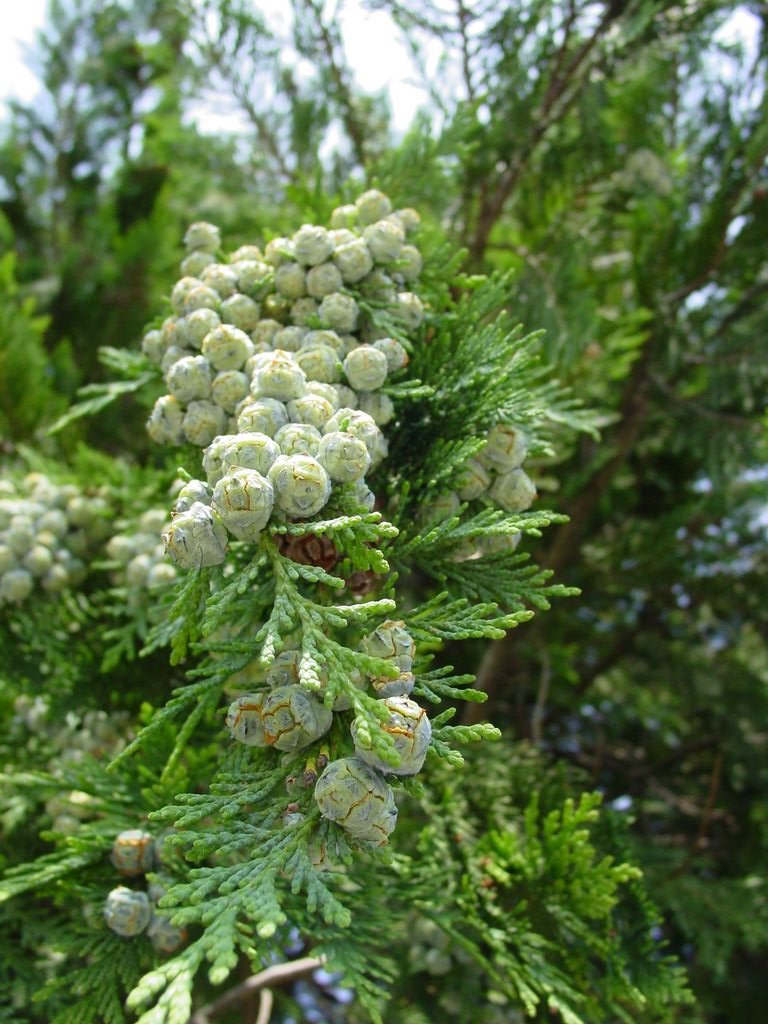
tree, nature, branch, plant, flower, food, produce, evergreen, botany, fir, flora, conifer, seeds, tap, spruce, shrub, rowan, hedge, sorbus, flowering plant, woody plant, land plant, thujasamen